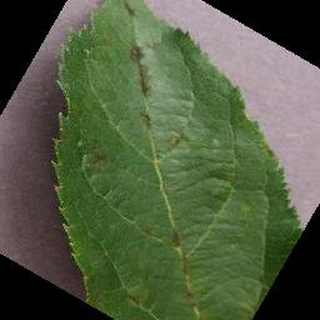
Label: apple_apple_scab